Healthcare in Belize

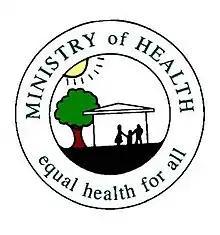
The Ministry of Health (MoH) is responsible for overseeing the entire health sector and is also the largest provider of public health services.

Since the inception of the HSRP, there have been continued efforts focused on reformation of the health sector with the national goal of improving health status through accessible quality care. In line with these goals, the health agenda for the 2007–2011 National Health Plan included a list of essential public health functions that specified minimum performance levels that both the public and private health sector must adhere to in order to maintain and improve health outcomes.